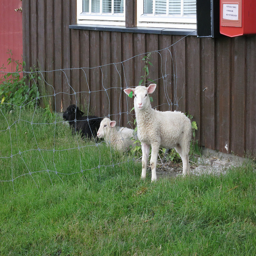
Two white and one black sheep in the lawn.
A sheep looking on as two other ones sit on the other side of a fence.
Three small sheep on a grassy hill outside.
Three lambs enclosed in a grassy area near a building.
one sheep with two other sheep behind a fence